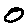
Label: 0